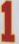
Number: 1